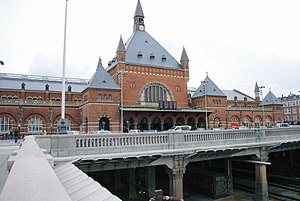
DSB / Historie / 1900-tallet
Den nuværende Københavns Hovedbanegård åbnede i 1911.
Statsvirksomheden DSB er en selvstændig offentlig virksomhed, der driver persontrafik på statens jernbanenet, og som er ejet 100 % af Transport-, Bygnings- og Boligministeriet. DSB opstod i 1885, efter staten i 1867 under navnet De jysk-fynske Statsbaner overtog det private selskab Det Danske Jernbanedriftselskab og i 1880 det ligeledes privatejede Det Sjællandske Jernbaneselskab.